Royal College, Colombo

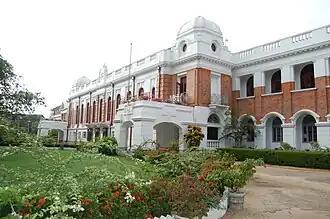
Royal College Building

Situated in Cinnamon Gardens belonging to Kurunduwatta (also called " Kurundu Watta"), a residential suburb of Colombo, it occupies an area of (with the sports complex) along the Rajakeeya Mawatha, bordered by Reid Avenue to the east; Kumarathunga Munidasa Mawatha (formally Thurstan Road) to the west and to the south its former premises, which now houses the Department of Mathematics of the University of Colombo. Adjacent to Royal College is Thurstan College (formerly the Government Senior School), which was established to accommodate the overflow of students from Royal Primary who could not gain admission to Royal College.